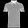
Label: T - shirt / top